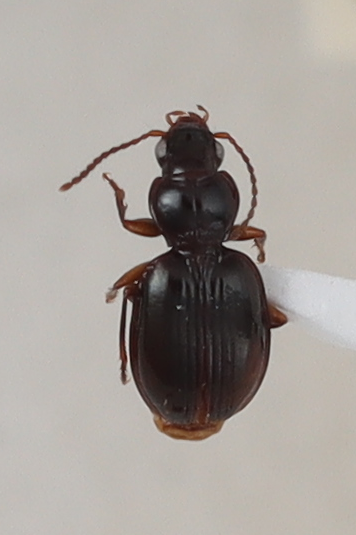
Scientific name: Mecyclothorax konanus
Plot: 14
Trap: S
Collected: 20200818